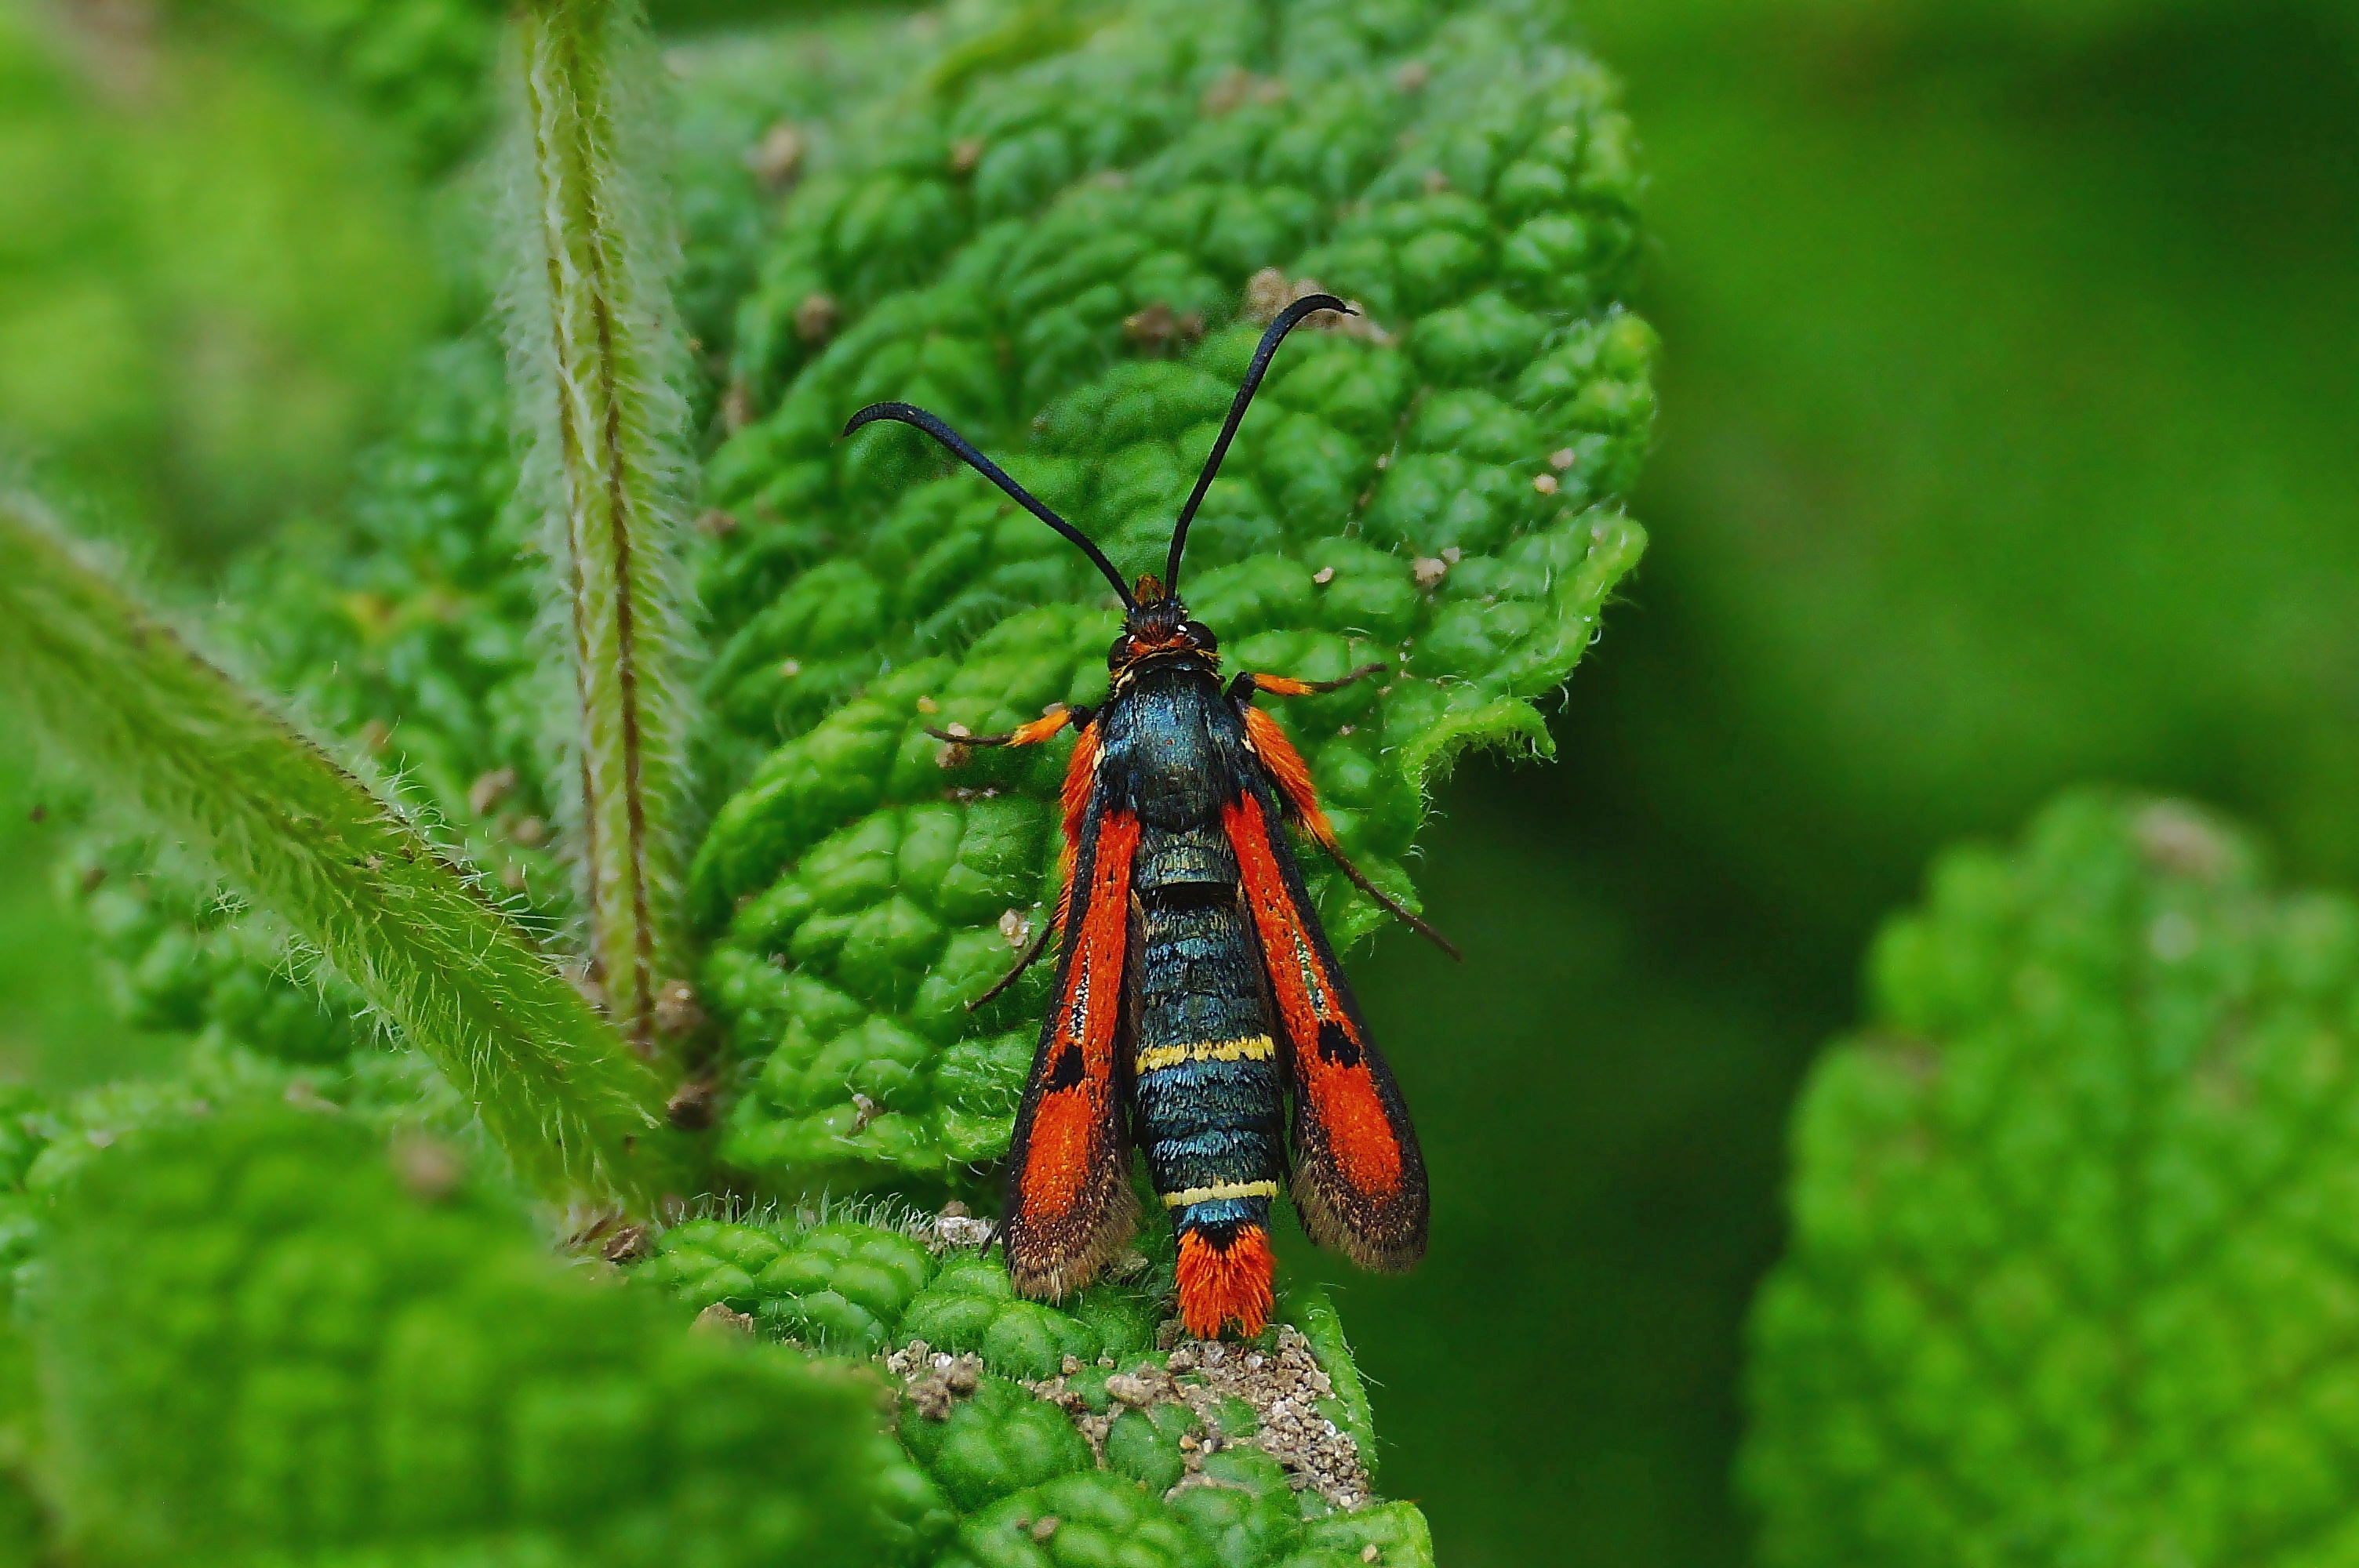
nature, leaf, flower, photo, green, insect, macro, botany, butterfly, fauna, invertebrate, close up, animals, naturaleza, a77, beetle, g, ggl1, gaby1, xovesphoto, animales, gphoto, xelodegalicia, sonya77v, sonyslta77v, macro photography, arthropod, gabrielcoru a, moths and butterflies